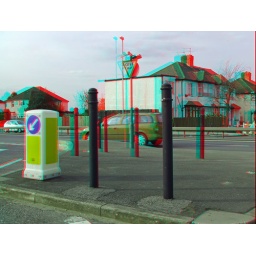
Keep Left in anaglyph 3D Stereo red blue glasses to view